Lysaker Bridge

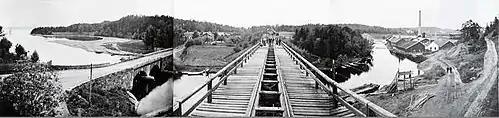
Lysaker Bridge in 1890

The Lysaker Bridge ( or ) is a road bridge between Sollerud in Oslo and Lysaker in Bærum.